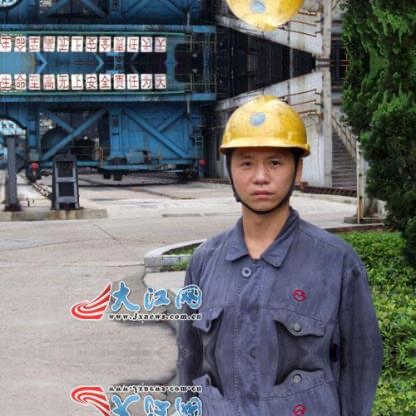
Objects in the image:
label: helmet
label: helmet